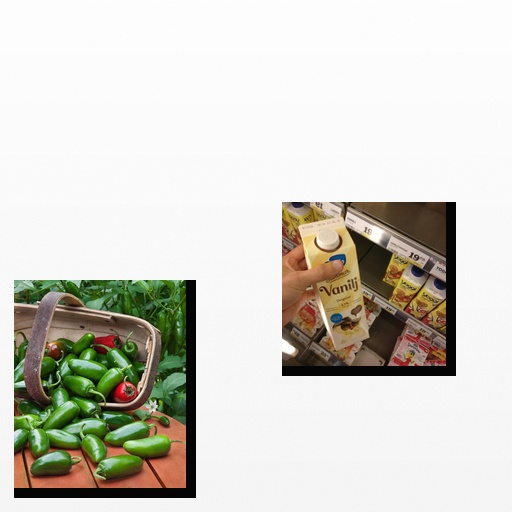
Food items: jalapeno, vanilla_yogurt